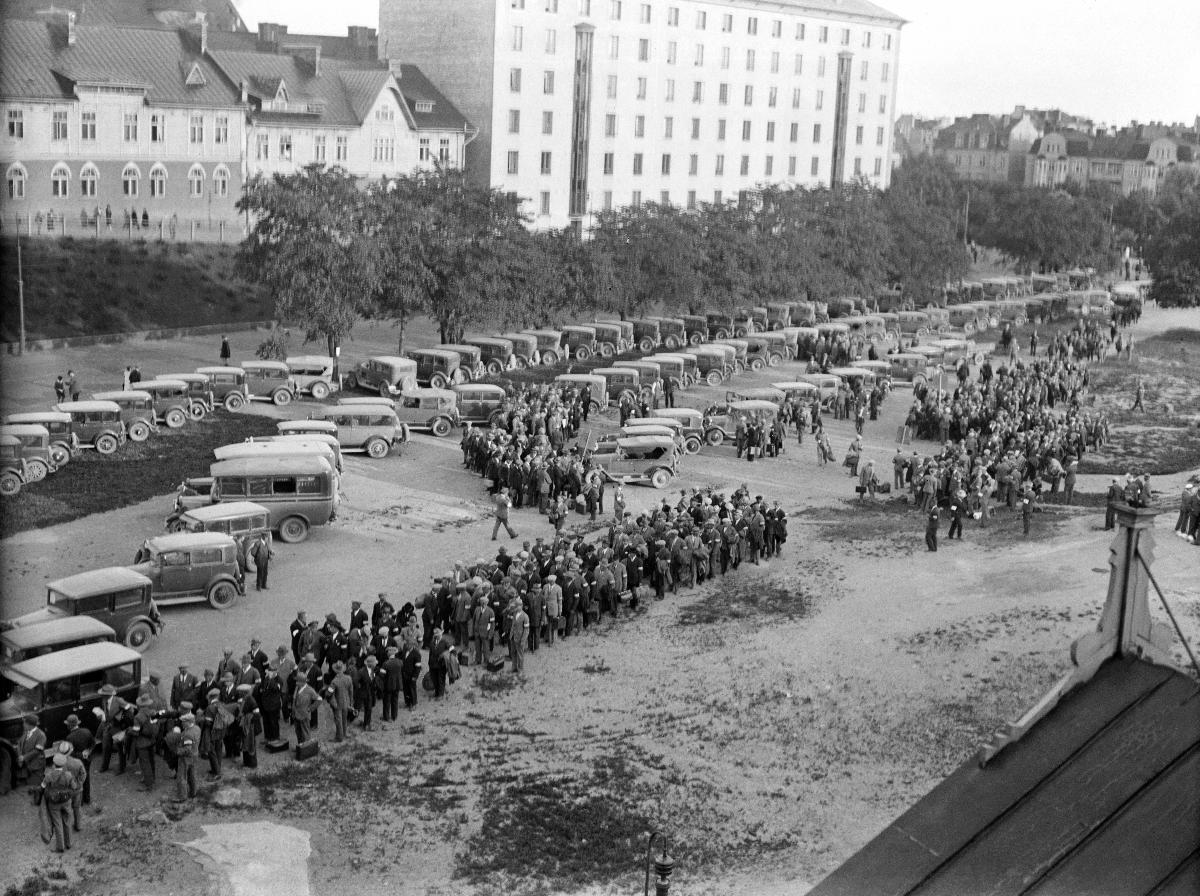
Talonpoikaismarssi
Bondetåget; The Peasant March
sisällön kuvaus: Talonpoikaismarssi saapuu Helsinkiin 6.7.1930. Ensimmäinen autokolonna Tehtaanpuistossa. content description: The Peasant March arrives in Helsinki 6.7.1930. The first column of cars at Tehtaanpuisto. innehållsbeskrivning: Bondetåget anländer till Helsingfors 6.7.1930. Den första bilkolonnen i Fabriksparken.
Kuvaaja: Sundström, Hugo, kuvaaja
Vuosi: 1930
Paikka: Suomi, Uusimaa, Helsinki
Aiheet: mielenosoitukset; marssit; talonpojat; äärioikeistolaisuus; lapuanliike; Tehtaanpuisto; Sepänpuisto; HBL; demonstrations (activism); far right; Lapua movement; demonstrations; peasants; march; far-right extremism; demonstrationer (meningsyttringar); högerextremism; Lapporörelsen; demonstrationer; bönder; lapporörelsen